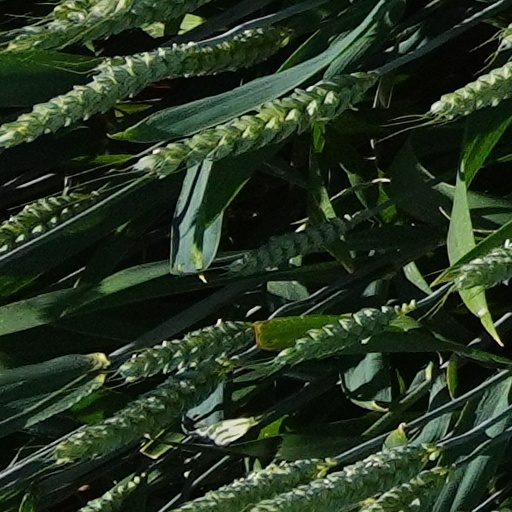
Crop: wheat